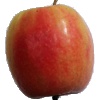
Label: apple_pink_lady